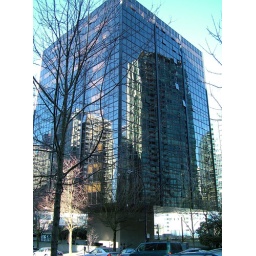
Built in 1969 as an office building and is now condos.